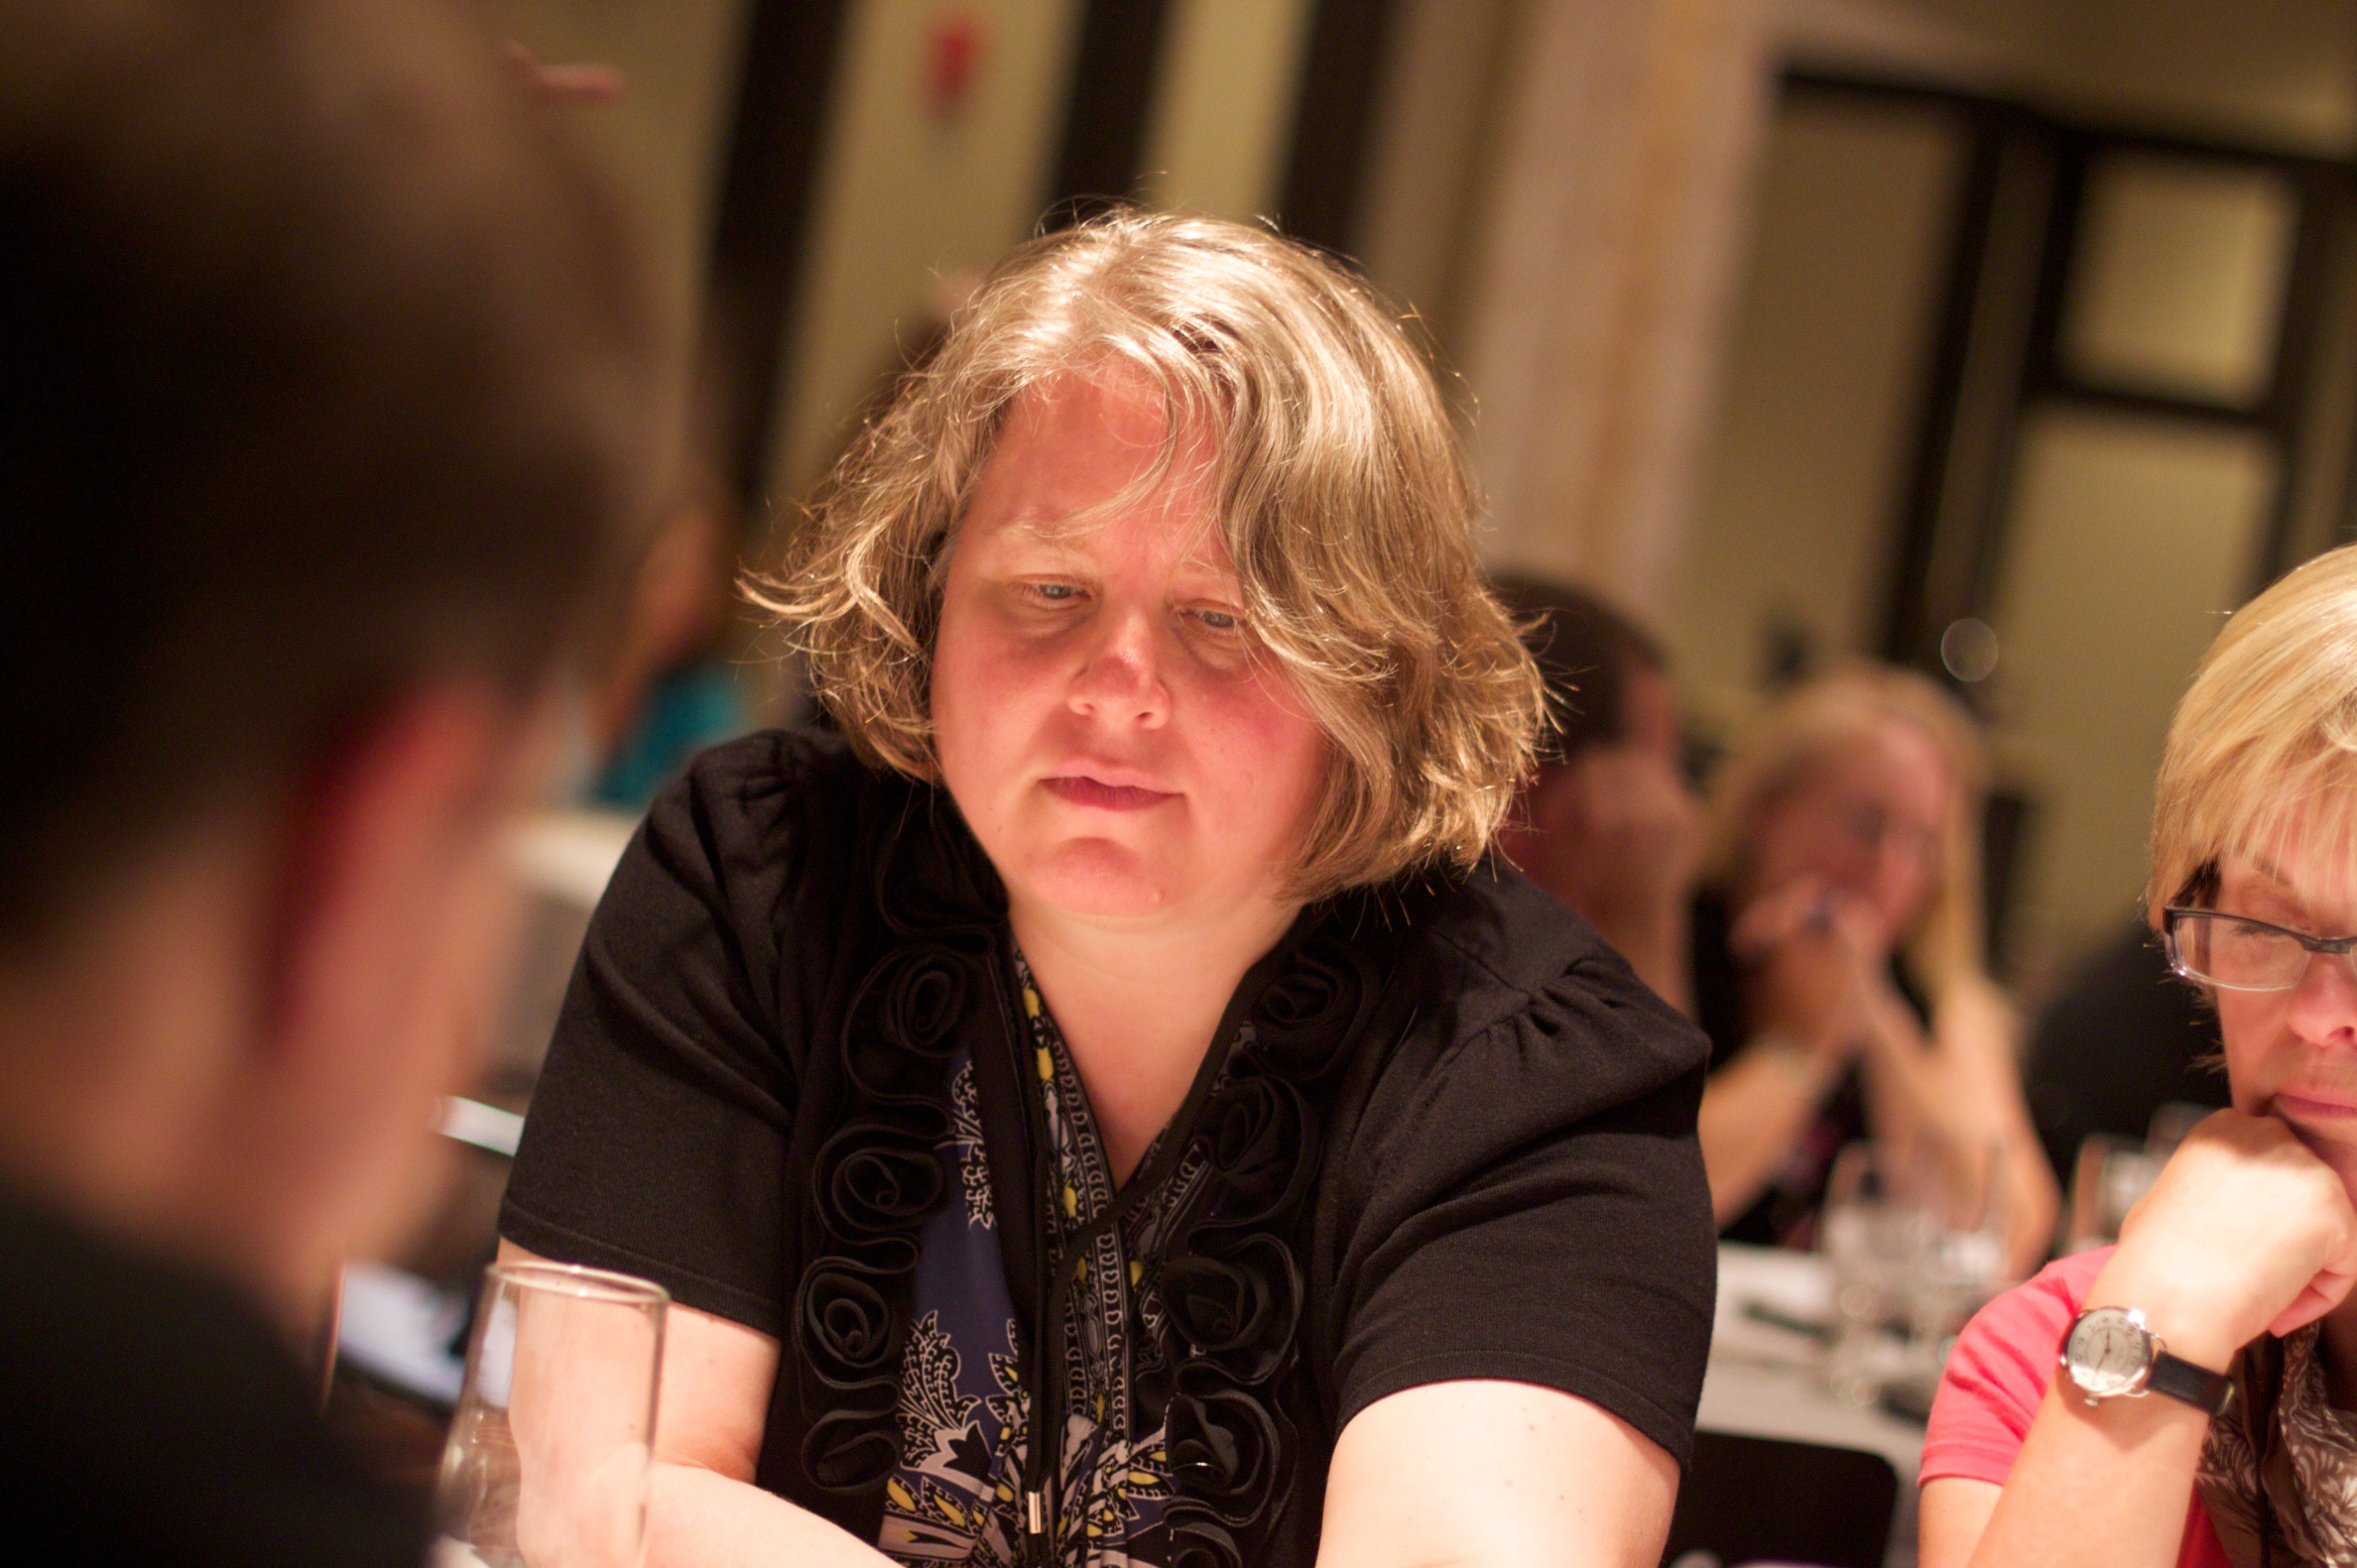
fashion, singing, ifvp2010